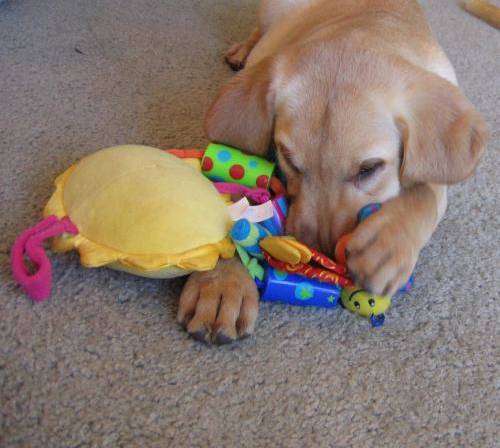
Label: dog